M1/M3 (railcar)

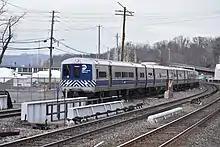
A Metro-North M3A train entering Ossining on the Hudson line

The M1 series were funded by both New York State and the then-fledgling Metropolitan Transportation Authority, which gained operation of the lines partway through the order. The 770 M1s (9001–9770) built for the LIRR between 1968 and 1973 represented the largest single order of electric multiple units in North America up until that time. 620 cars were in the base order from 1968–71, with 150 option cars following in 1973. In addition, 178 M1As (8200–8377) were built for the former New York Central commuter operations from 1971 and 1973, allowing the railroad to replace its remaining pre-war MU cars and the 100 4500 series ACMUs (which were in need of a 20-year overhaul). Using Budd Pioneer III trucks and powered by four GE 1255 A2 traction motors, each car had . They were designed to achieve running in service, achieving only in service due to track and signaling limitations. The LIRR cars also featured support for Automatic Train Operation, although this, too, was never seen in service.